Popcorn chicken

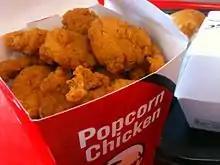
KFC popcorn chicken.

Popcorn chicken is a dish consisting of small, bite-sized pieces of chicken (about the size of popped corn kernels) that have been breaded and fried. The idea was originally developed by KFC in 1991, but heavily inspired by fried chicken street food in Taiwan. The dish has since been adopted by many restaurants with fried chicken items.